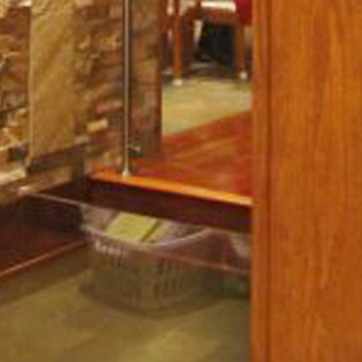
Material: wood